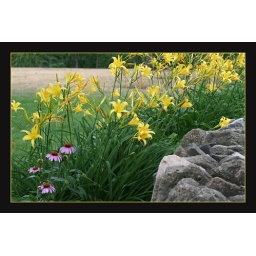
by the stone wall